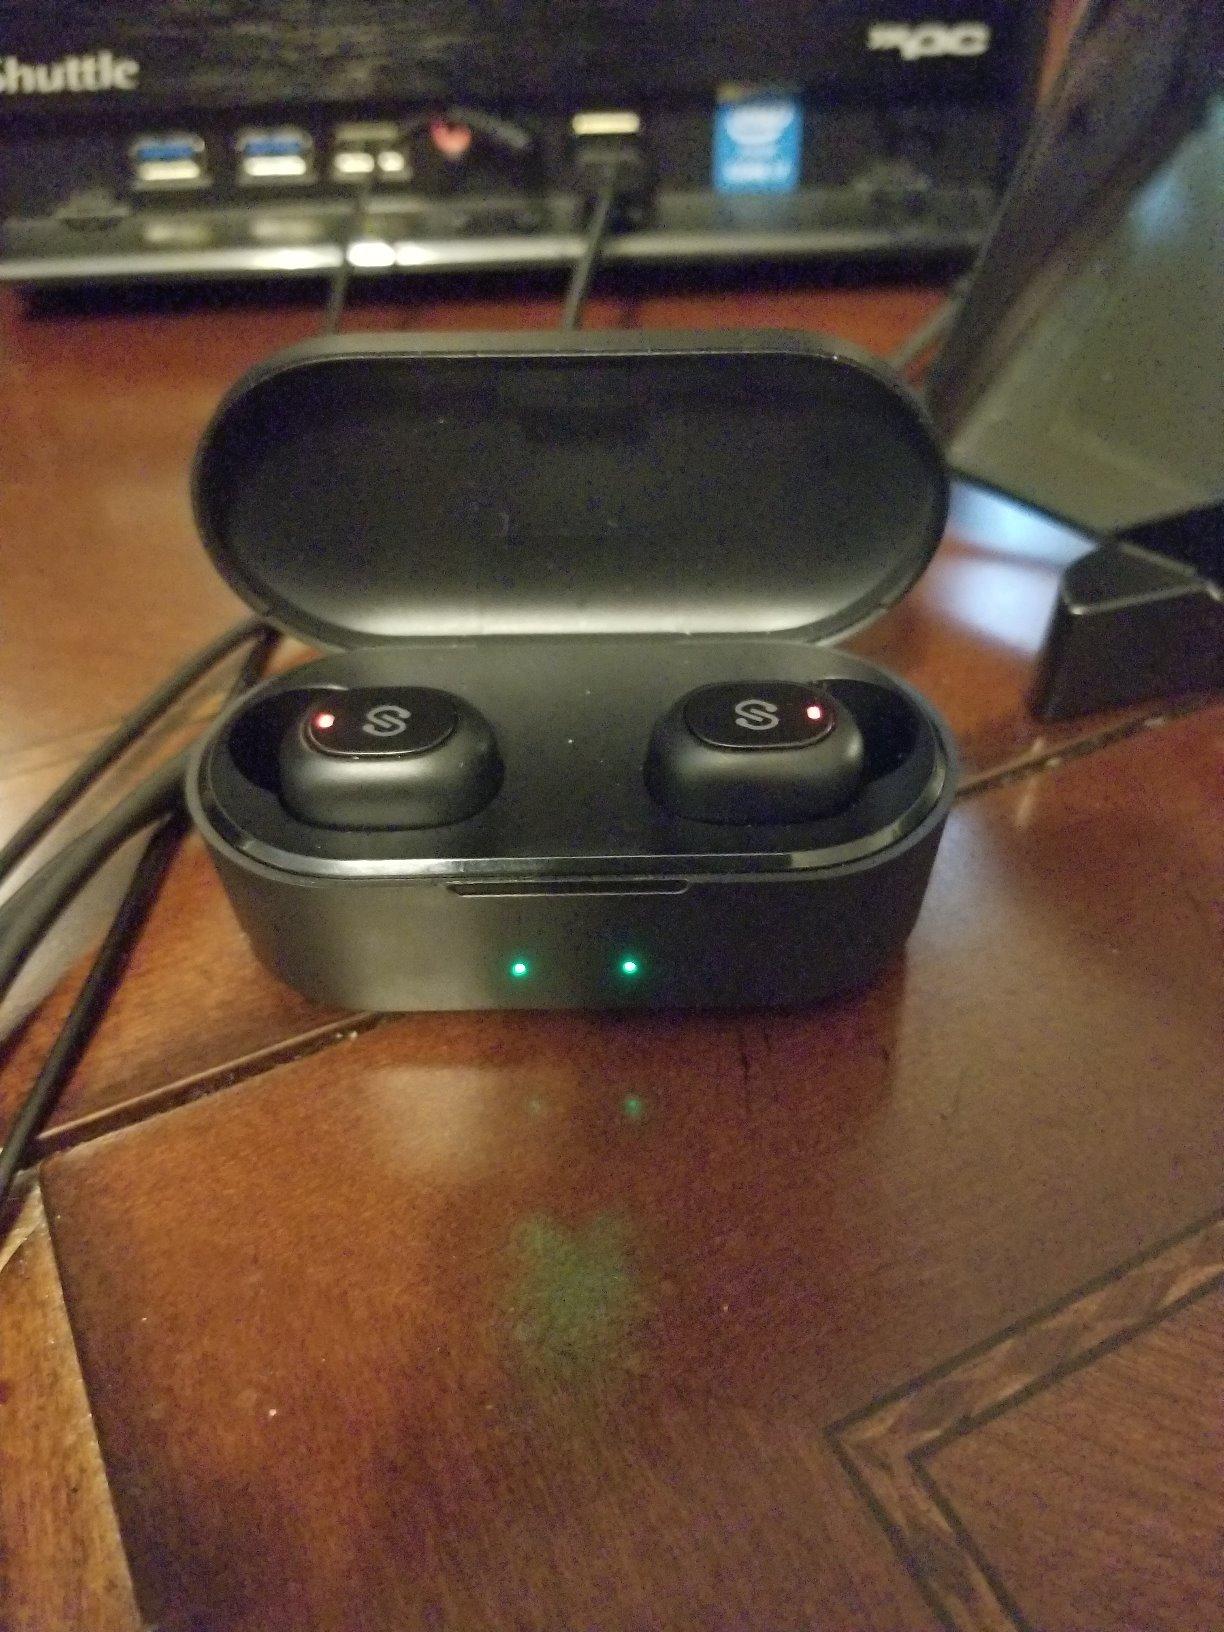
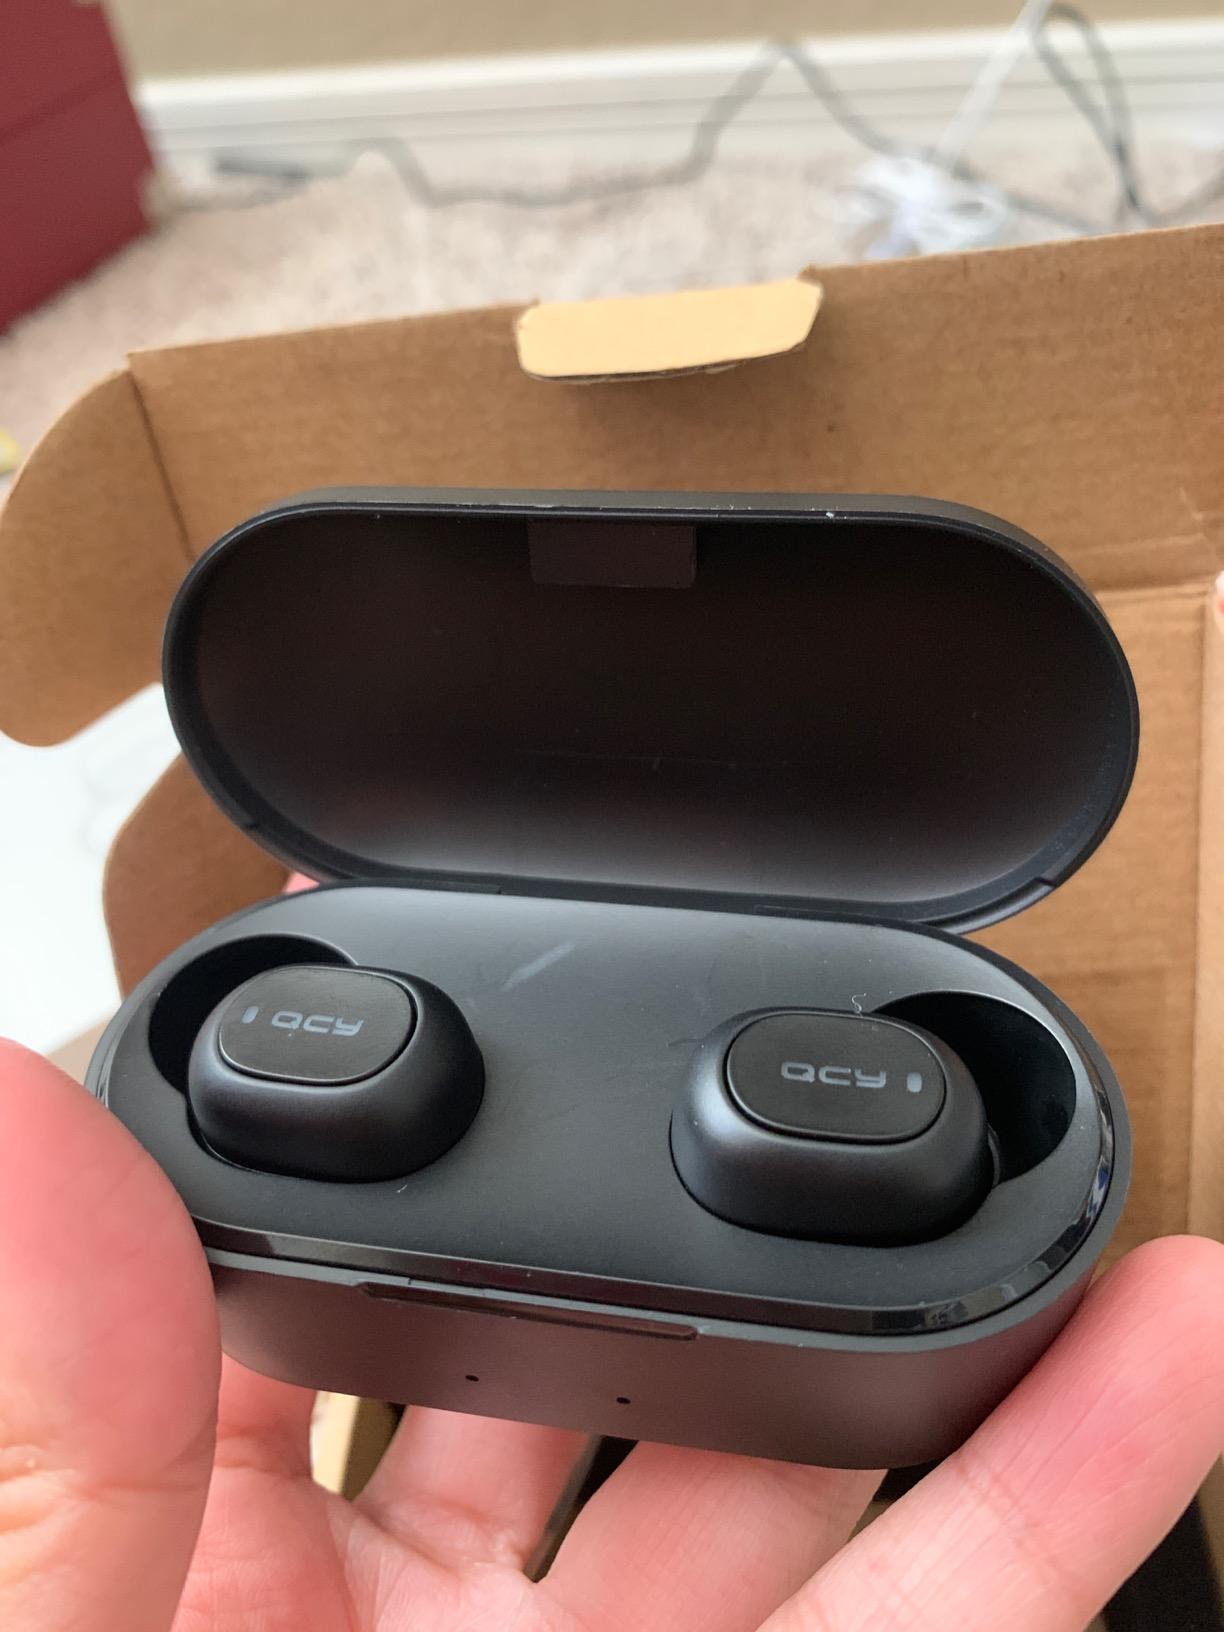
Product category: earbuds
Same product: no